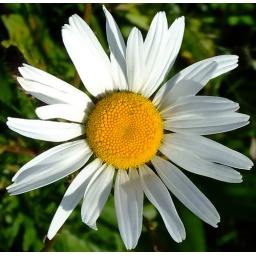
Something cheeful that caught my eye whilst walking the dogs along the beach in Selsey - in between rain showers.